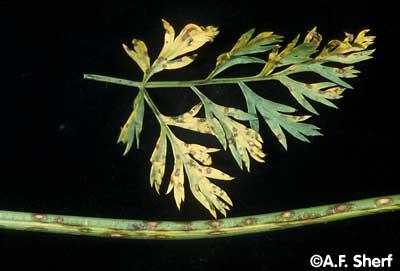
Plant: Carrot
Disease: carrot cercospora leaf blight